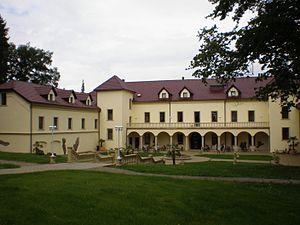
Kynšperk nad Ohří est une ville du district de Sokolov, dans la région de Karlovy Vary, en République tchèque. Sa population s'élevait à 4 789 habitants en 2019.